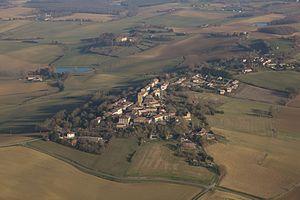
Vue Aérienne de la Sauvetat, prise le 21/12/2016
La Sauvetat est une commune française située dans le département du Gers en région Occitanie.